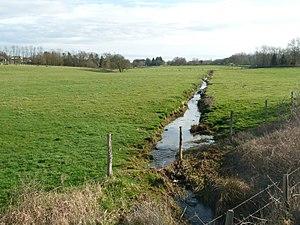
la Ligonne à Marillac-le-Franc, Charente, France
L'aven de Marillac est un gisement préhistorique situé à l'est du département de la Charente, dans la commune de Marillac-le-Franc.
Marillac-le-Franc est une commune du Sud-Ouest de la France, située dans le département de la Charente.